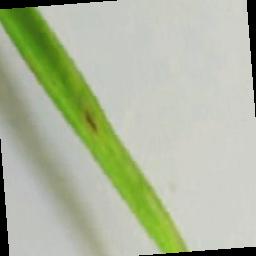
Label: Rice___Brown_Spot